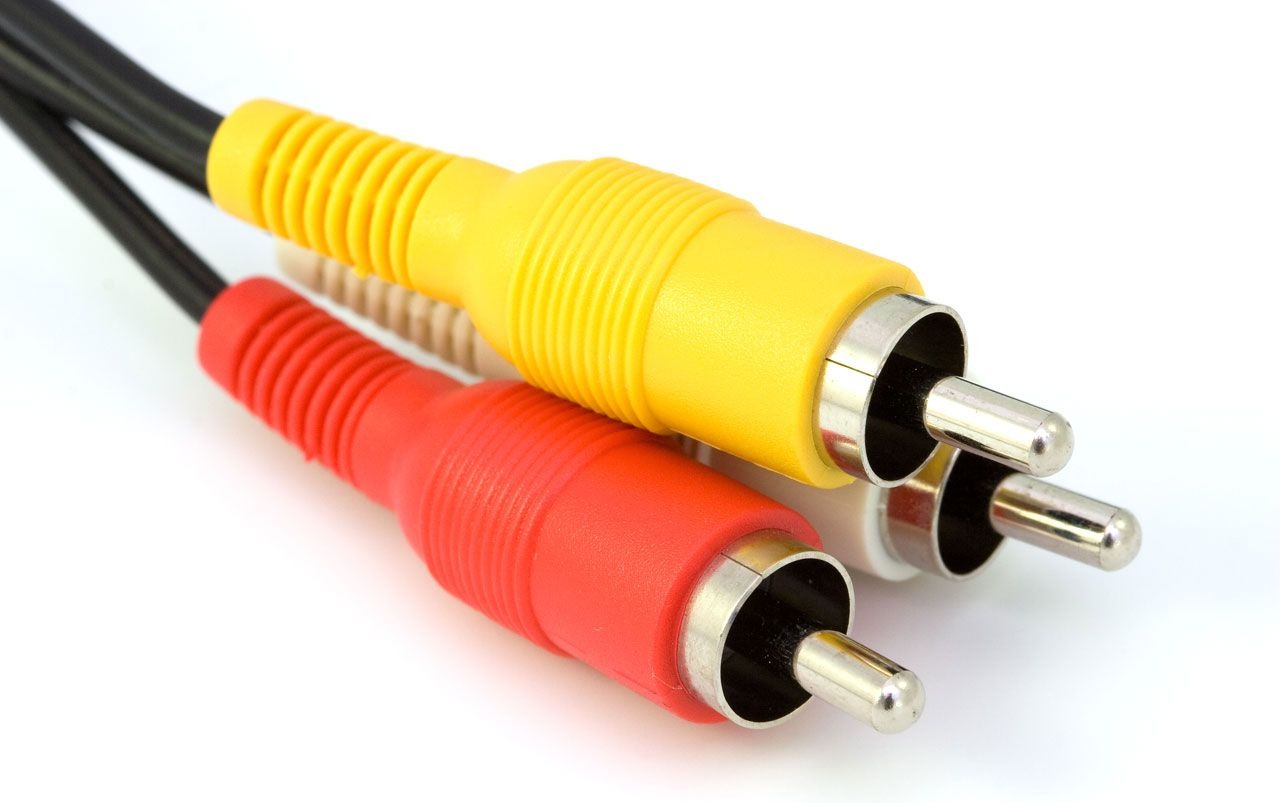
technology, cable, equipment, television, tv, electronic, video, composite, audio, digital, cables, connection, plug, electronic device, electronics accessory, electrical connector